Law & Order: Special Victims Unit season 3

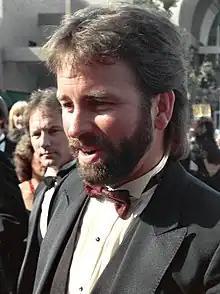
John Ritter plays a doctor accused of killing his wife's baby in "Monogamy" shortly before his 2003 death. NBC's tagline: "See John Ritter as you've never seen him before."

The episode "Ridicule" portrayed a man as a victim of gang rape by women for the first time on network television. The victim Peter Smith was played by Pete Starrett while his rapists were played by Paige Turco and Diane Neal, who would later join the cast playing ADA Casey Novak in the after Stephanie March left the series. Mike Doyle portrayed Assistant Medical Examiner Karlan in the episode "Prodigy" before portraying CSU Forensics Technician Ryan O'Halloran in the .